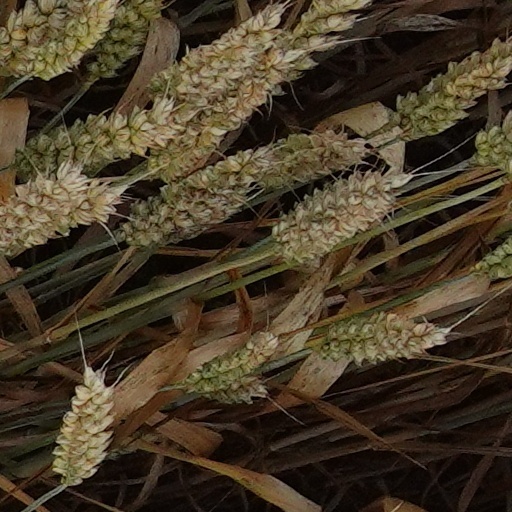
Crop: wheat